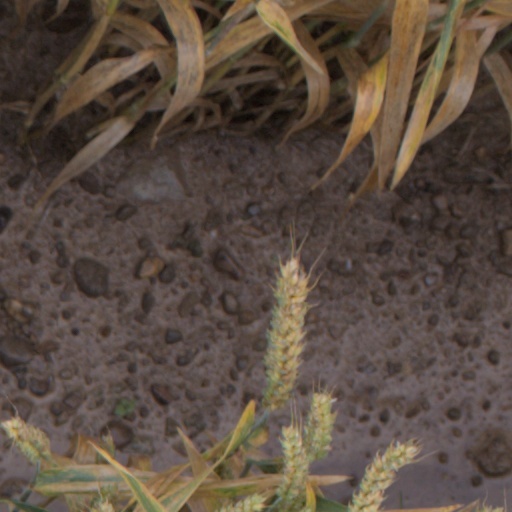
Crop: wheat